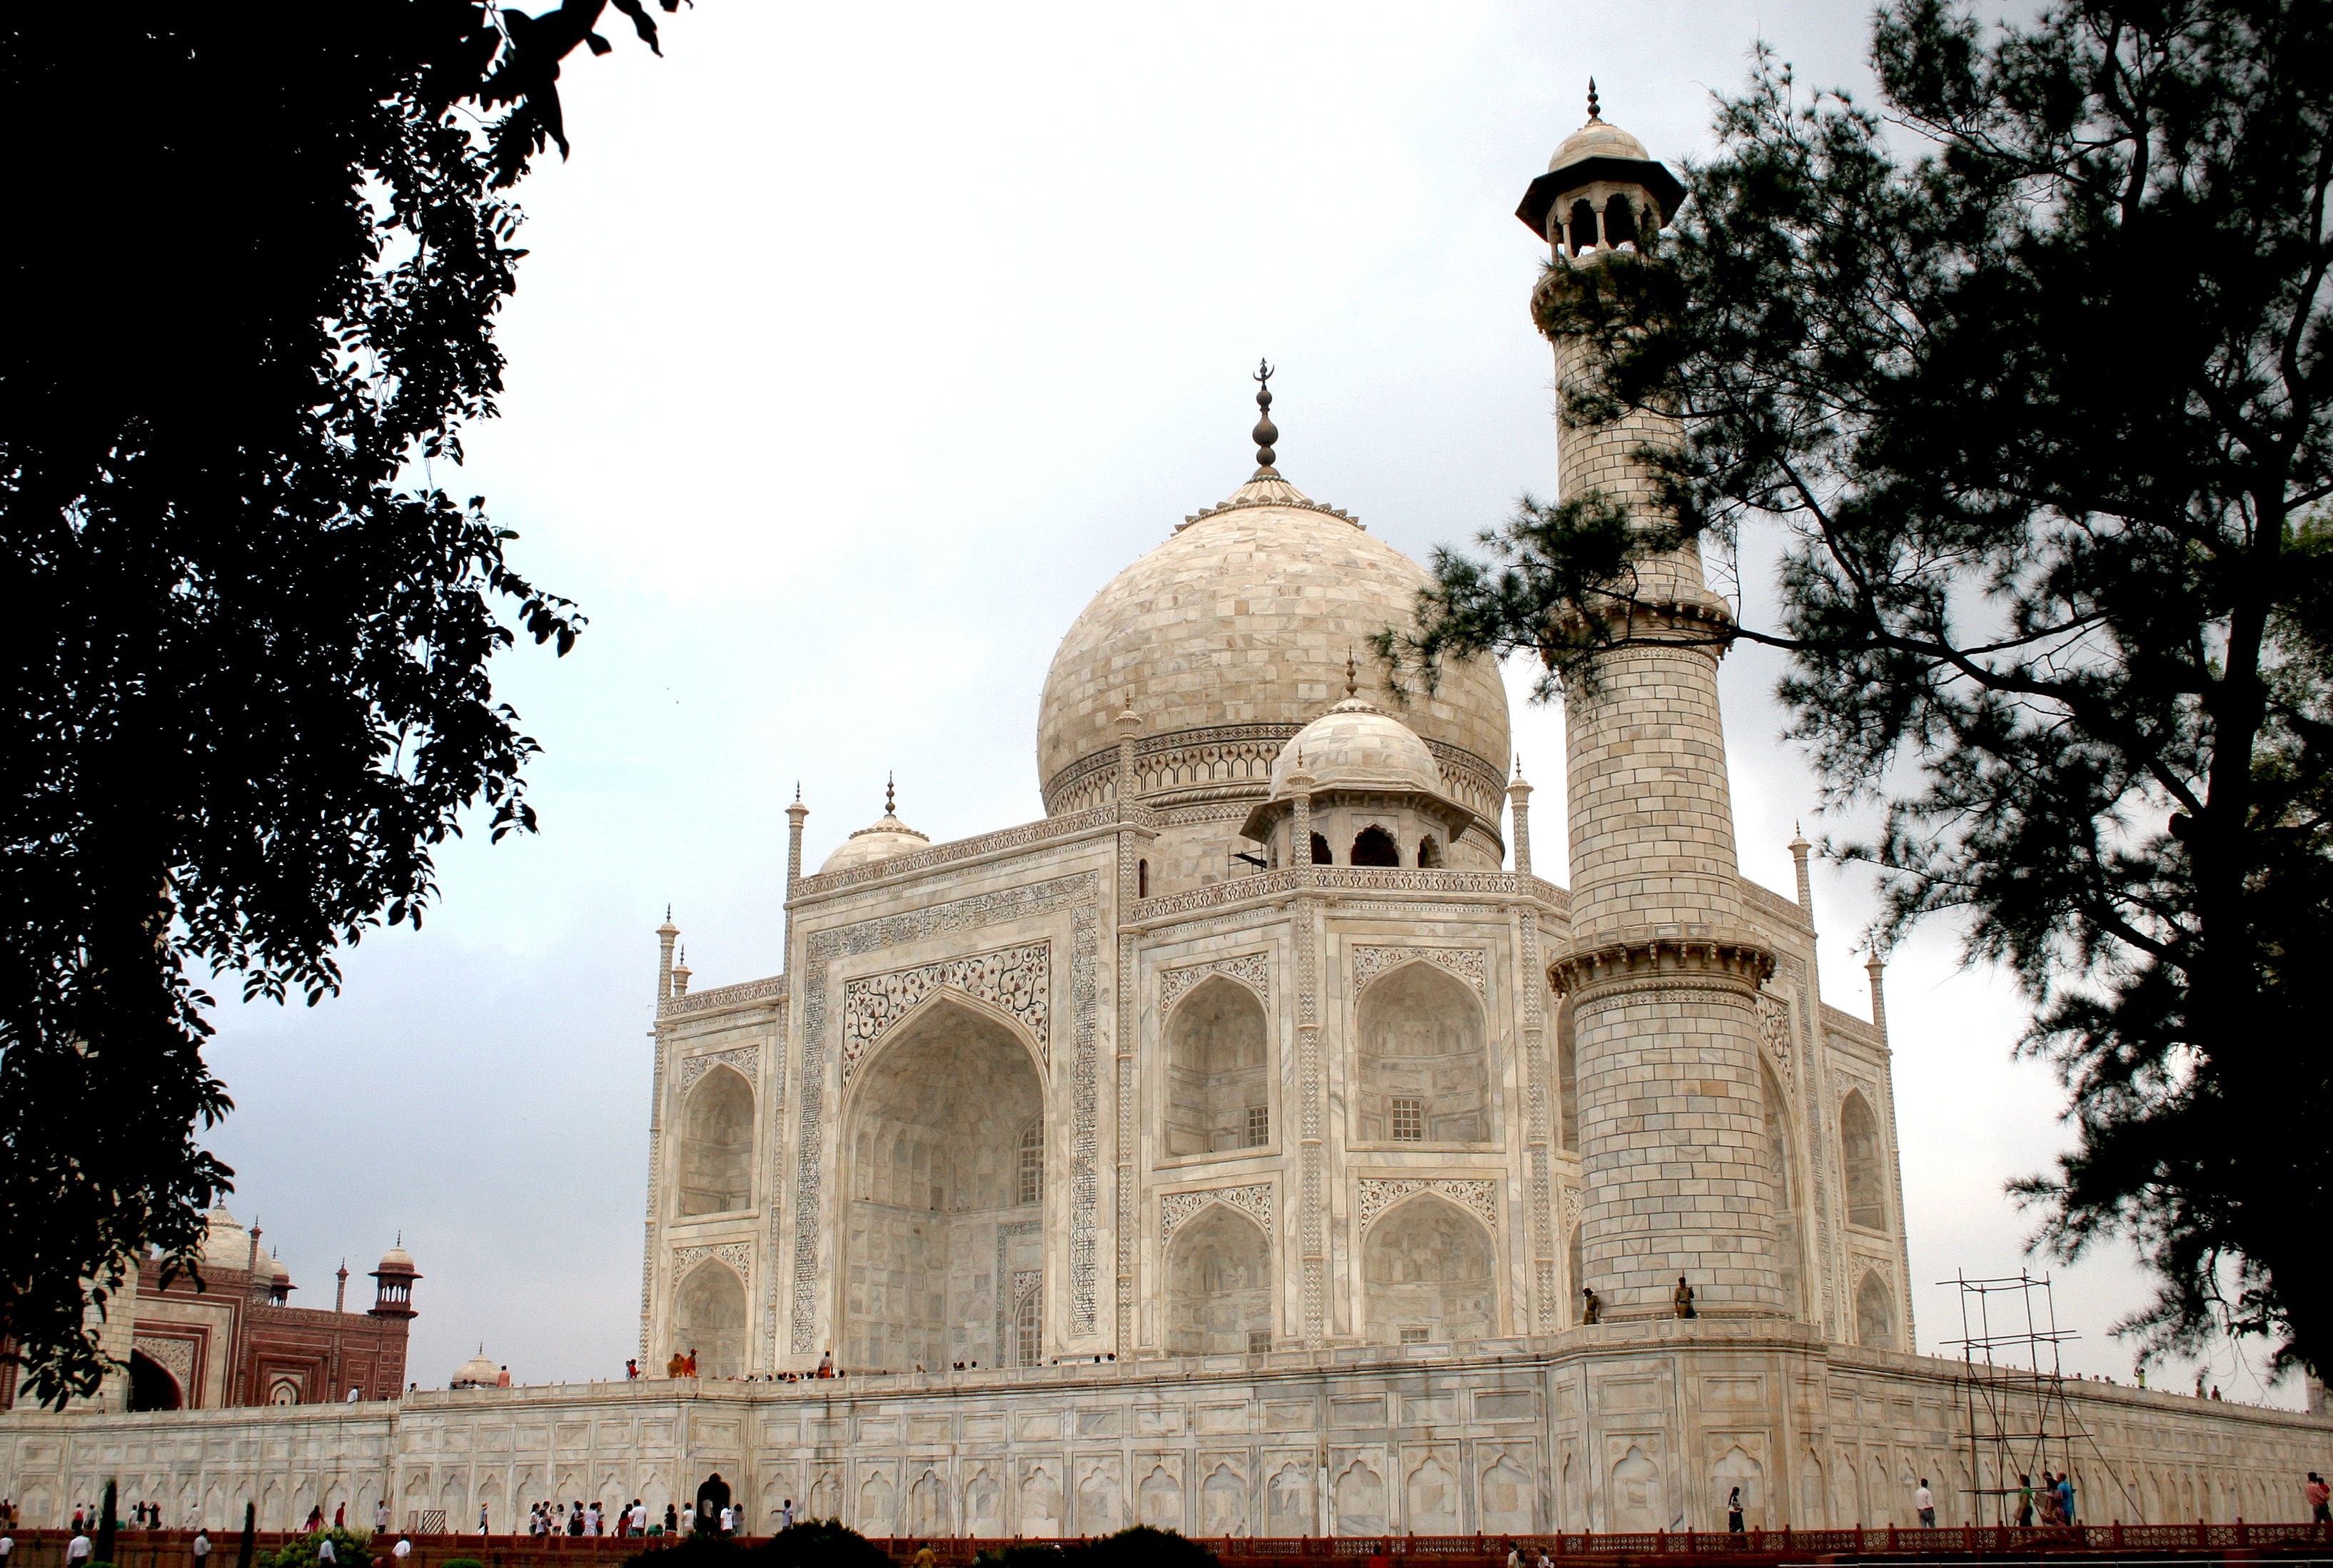
architecture, structure, white, building, monument, tower, asia, landmark, church, historic, place of worship, taj mahal, temple, marble, culture, india, tomb, mausoleum, ancient history